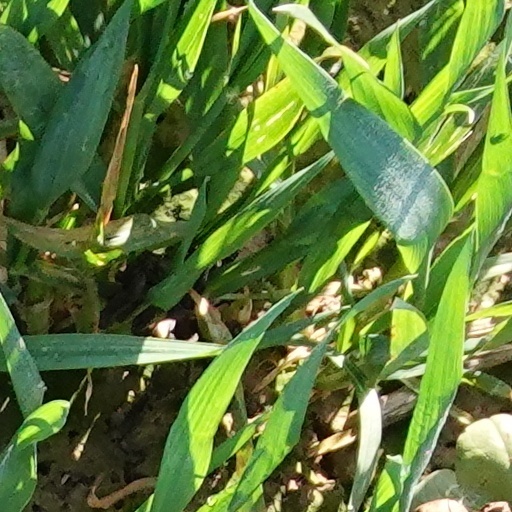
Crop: wheat